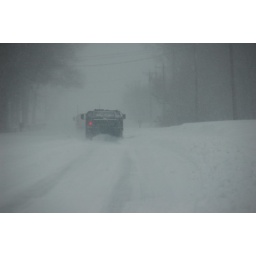
Delaware National Guard vehicles head down the road in white out conditions.